Strzegowo

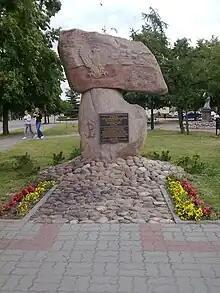
Monument to the fallen and murdered during the German occupation in World War II

The village was mentioned in medieval documents in 1349. Administratively it was located in the Płock Voivodeship in the Greater Poland Province of the Polish Crown. A Catholic parish was established in the village in 1532.